Lord Edward FitzGerald

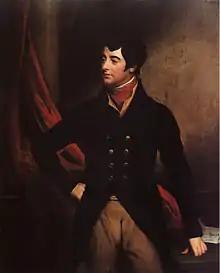

Lord Edward FitzGerald (15 October 1763 – 4 June 1798) was an Irish aristocrat and revolutionary proponent of Irish independence from Britain. He abandoned his prospects as a distinguished veteran of British service in the American War of Independence, and as an Irish Parliamentarian, to embrace the cause in Ireland of Catholic-Protestant reconciliation and of a sovereign republic. Unable to reconcile with Ireland's Protestant Ascendancy or with the Kingdom's English-appointed administration, he sought inspiration in the American Revolution and in revolutionary France where, in 1792, he met and befriended Thomas Paine. From 1796 he became a leading proponent within the Society of United Irishmen of a French-assisted insurrection. On the eve of the intended uprising in May 1798, he was fatally wounded in the course of arrest.